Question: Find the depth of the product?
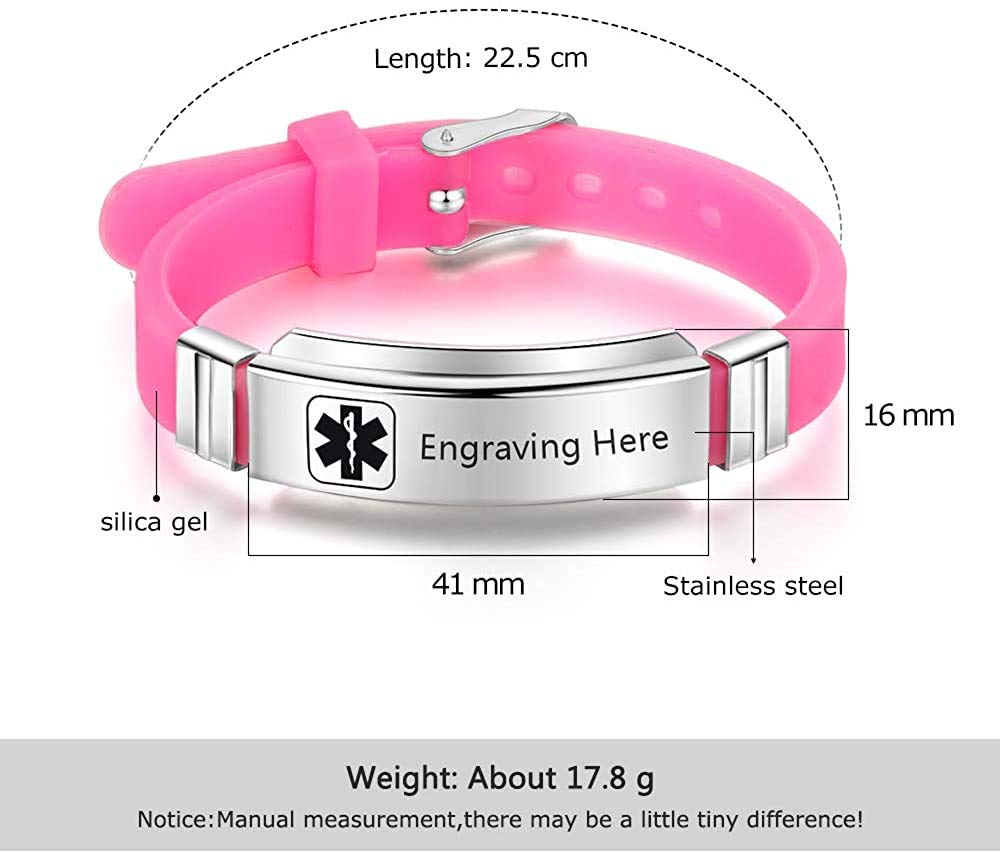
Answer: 22.5 centimetre